Naval Air Station Olathe

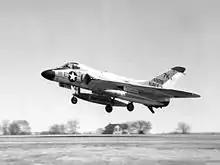
A US Navy Reserve F-6A Skyray taking off from Olathe, 1963.

For over 20 years, Naval Air Reservists and Marine Air Reservists from across the Midwest honed their skills and maintained their readiness with squadrons and support units at NAS Olathe. However, budgetary pressures of the Vietnam War forced NAS Olathe to close. The base was decommissioned on 29 October 1969 and the air station was officially closed in July 1970 with the understanding that the Navy could retain thirteen buildings for non-flying Naval Reserve aviation programs as Naval Air Reserve Center Olathe.